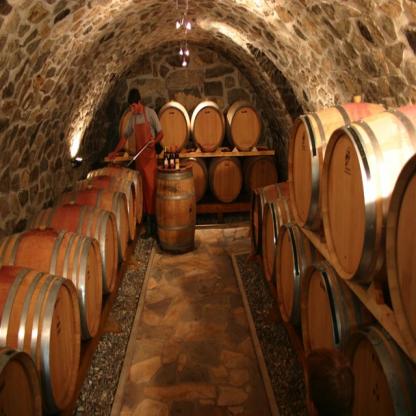
Scene: Indoor